Dunwich Dynamo

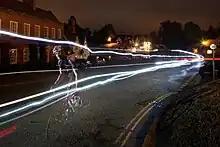
A long-exposure, light-trail image of cyclists passing through Finchingfield during the Dunwich Dynamo 2010

The Dunwich Dynamo (sometimes abbreviated to "Dun Run" or "DD") is an annual semi-organised, through-the-night bicycle ride from London Fields park in Hackney, London, England to Dunwich on the Suffolk coast. The distance is approximately 180km (112 miles).